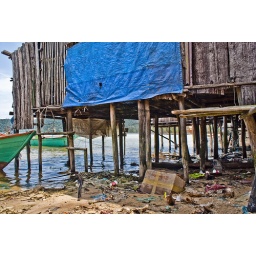
Shanty Town, Cambodia, beach side rubbish under stilt house